Music of Nepal

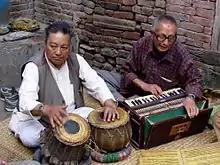
Musicians singing devotional songs

A bhajan is a devotional song praising and sometimes calling upon the Gods. It has no fixed form; it may be as simple as a mantra or kirtan. It is usually lyrical, expressing love and prayer for the Divine. Shiva, Krishna & Vishnu bhajans are popular in Nepal. Notable Bhajan singers Bhakta Raj Acharya, Koili Devi Mathema.